Pineapple

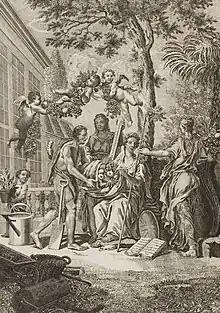
Britannia presented with including pineapples by allegories of Nature, Industry, and Science, with an orangery in the background (frontispiece of "The Gardeners Dictionary", 1764)

While the pineapple fascinated Europeans as a fruit of colonialism, it was not successfully cultivated in Europe until Pieter de la Court (1664–1739) developed greenhouse horticulture near Leiden. Pineapple plants were distributed from the Netherlands to English gardeners in 1719 and French ones in 1730. In England, the first pineapple was grown at Dorney Court, Dorney in Buckinghamshire, and a huge "pineapple stove" to heat the plants was built at the Chelsea Physic Garden in 1723. In France, King Louis XV was presented with a pineapple that had been grown at Versailles in 1733. In Russia, Peter the Great imported de la Court's method into St. Petersburg in the 1720s; in 1730, twenty pineapple saplings were transported from there to a greenhouse at Empress Anna's new Moscow palace.